Kevin P. Chilton

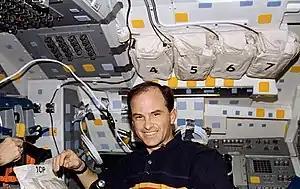
Astronaut Kevin P. Chilton on the deck of Space Shuttle Atlantis during the STS-76 missions. Chilton was the commander of the STS-76 mission.

Chilton commanded STS-76, the third docking mission to the Russian space station Mir, which launched on March 22, 1996, with a crew of six aboard "Atlantis". Following rendezvous and docking with Mir, transfer of a NASA astronaut to Mir for a five-month stay was accomplished to begin a continuous presence of U.S. astronauts aboard Mir for the next two-year period. The crew also transferred 4800 pounds of science and mission hardware, food, water and air to Mir and returned over 1100 pounds of U.S. and ESA science and Russian hardware. The first spacewalk from the Shuttle while docked to Mir was conducted. Experiment packages were transferred from the Shuttle and mounted on the Mir docking module to detect and assess debris and contamination in a space station environment. The Spacehab module carried in the Shuttle payload bay was utilized extensively for transfer and return stowage of logistics and science and also carried Biorack, a small multipurpose laboratory used during this mission for research of plant and animal cellular function. This mission was also the first flight of Kidsat, an electronic camera controlled by classroom students via a Ku-band link between JSC Mission Control and the Shuttle, which used digitized photography from the Shuttle for science and education. Following 145 orbits of the Earth, "Atlantis" landed with a crew of five at Edwards Air Force Base in California on March 31, 1996, 221 hours after liftoff.